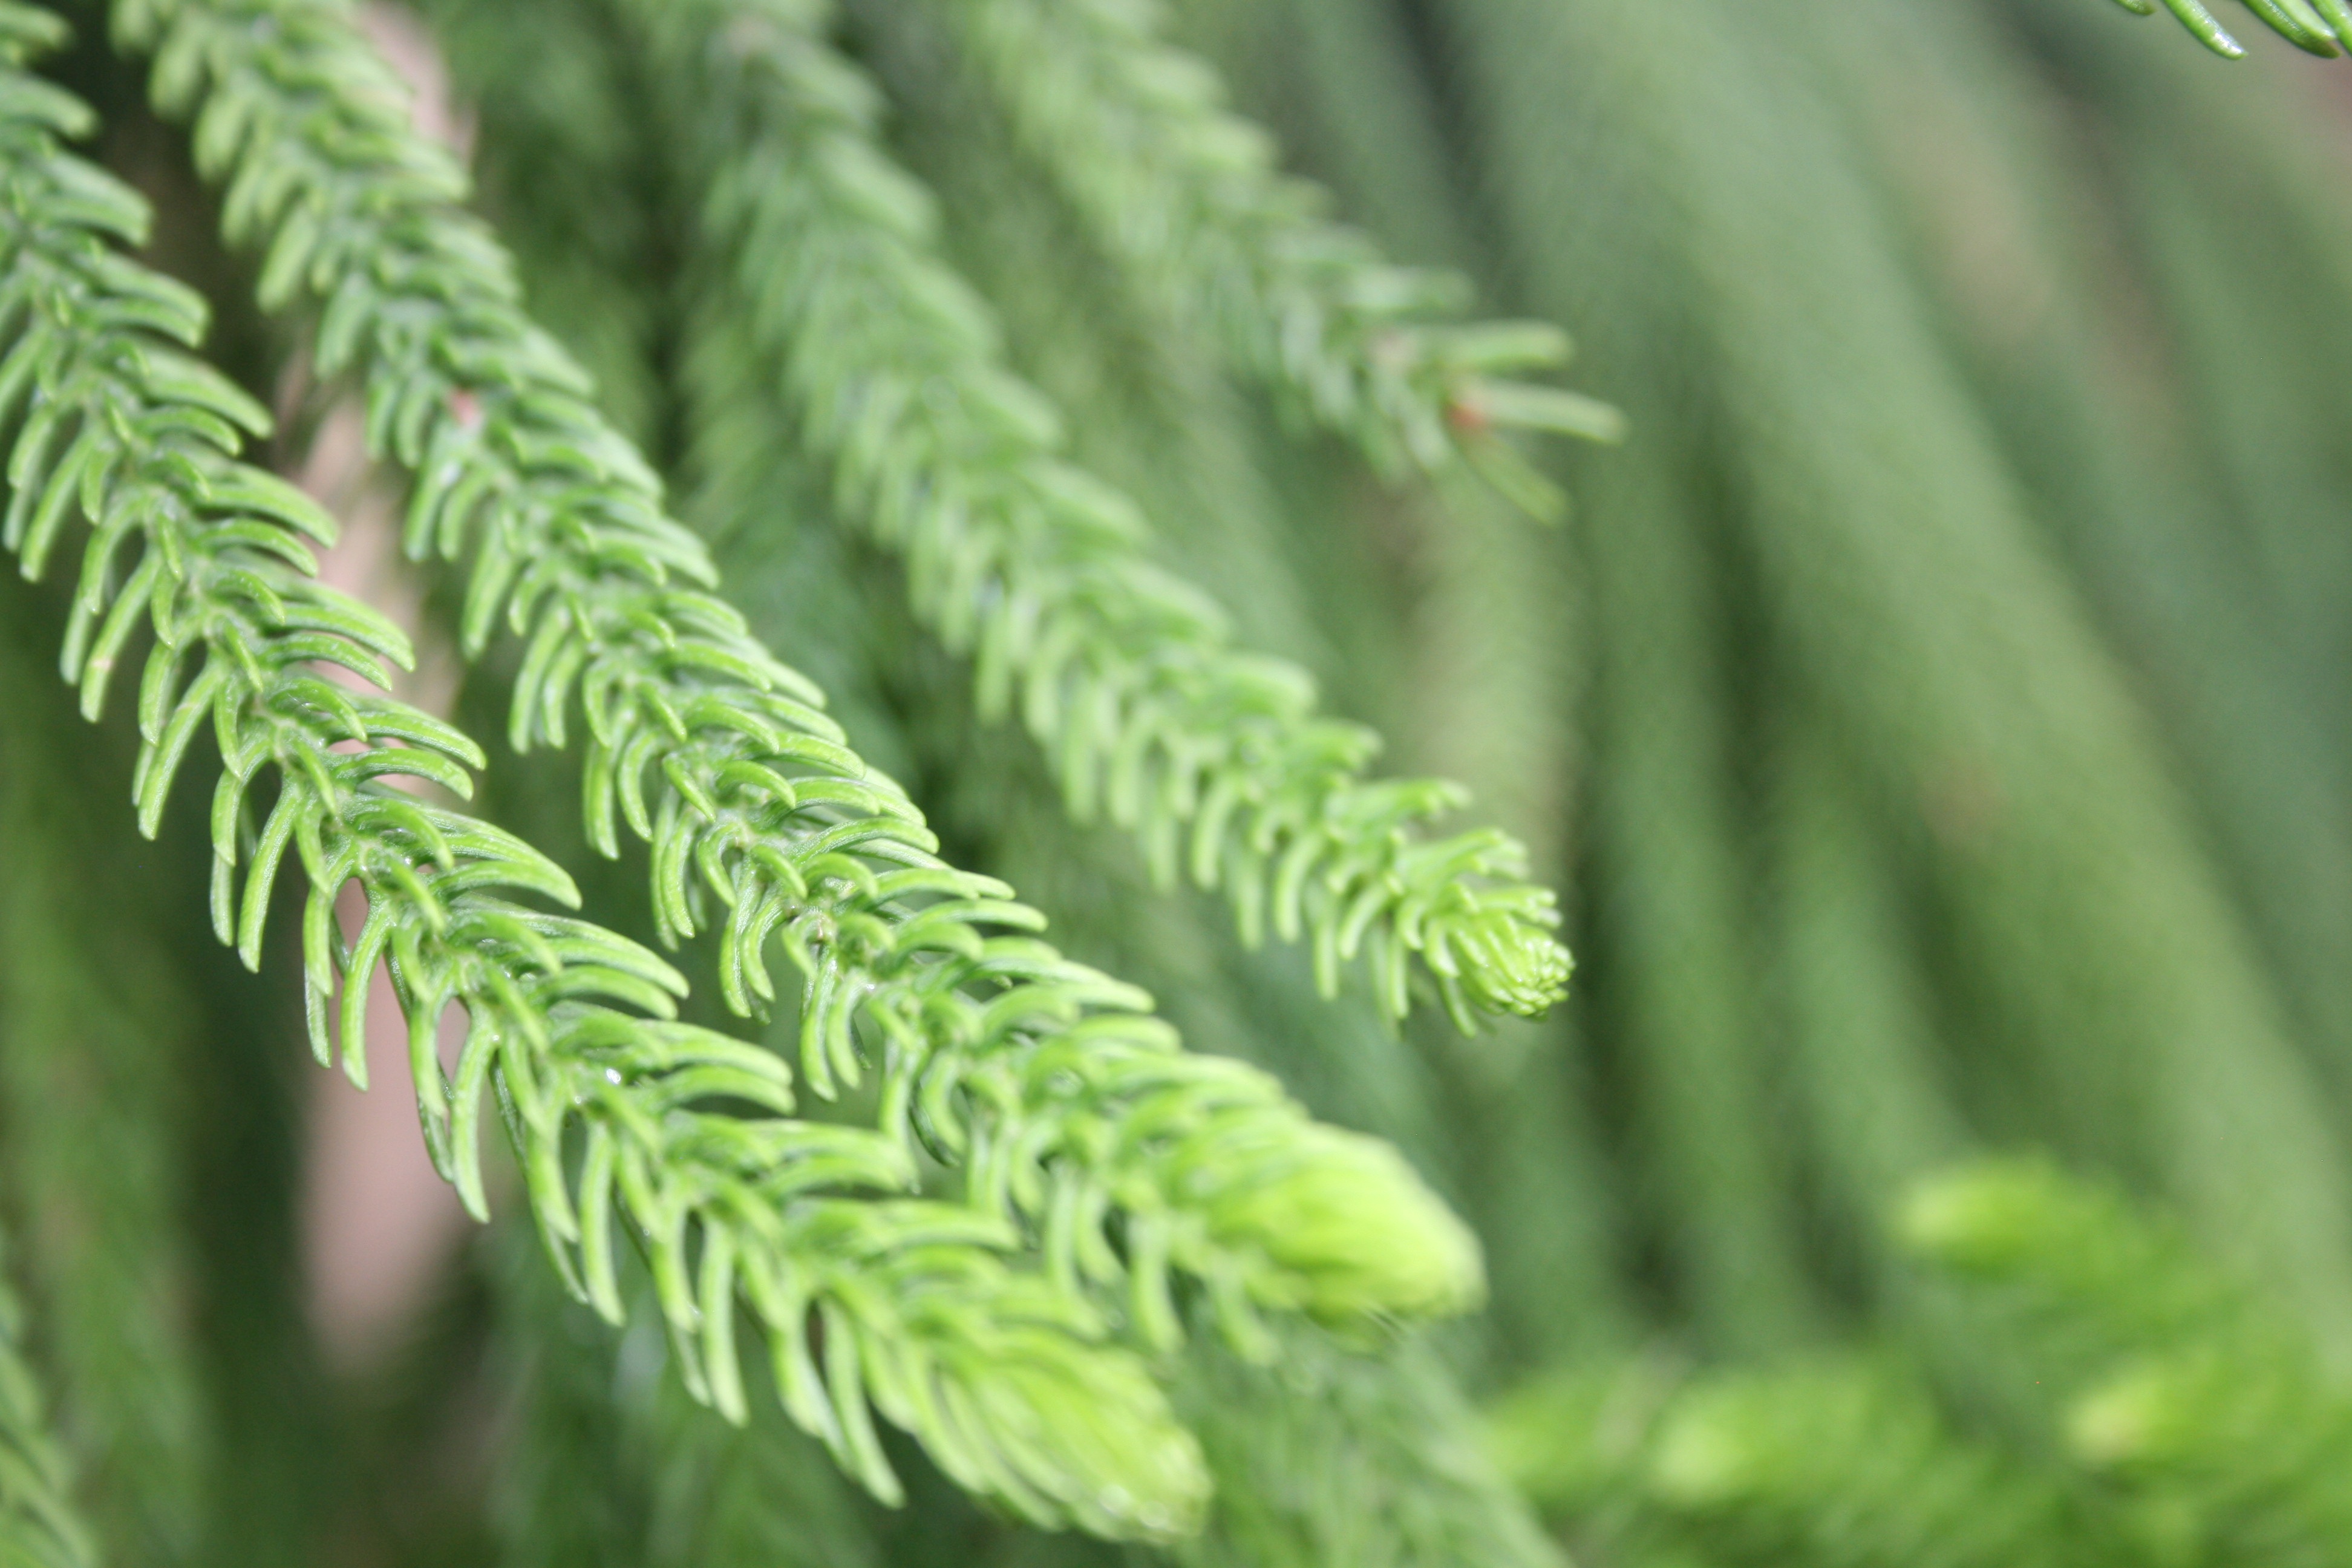
tree, grass, branch, plant, leaf, flower, green, botany, fir, flora, fern, conifer, spruce, larch, ecosystem, flowering plant, grass family, plant stem, woody plant, temperate coniferous forest, land plant, ferns and horsetails, vascular plant, horsetail family